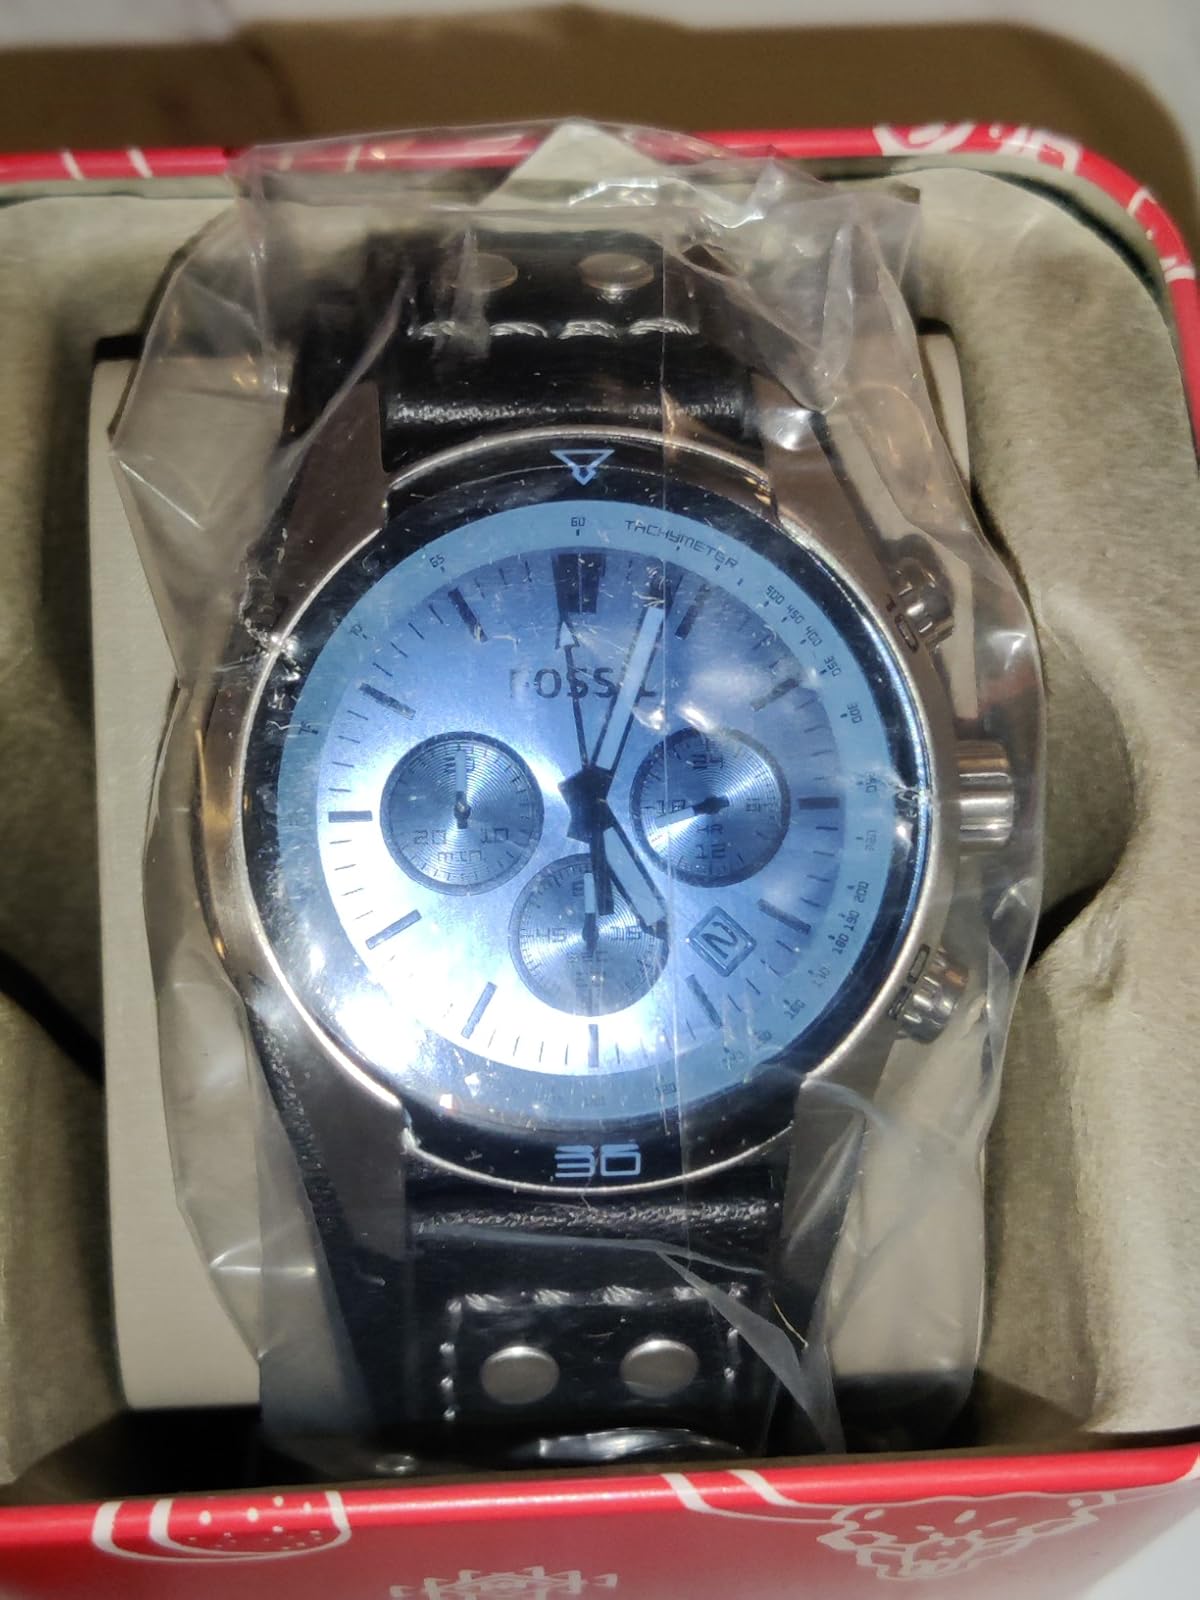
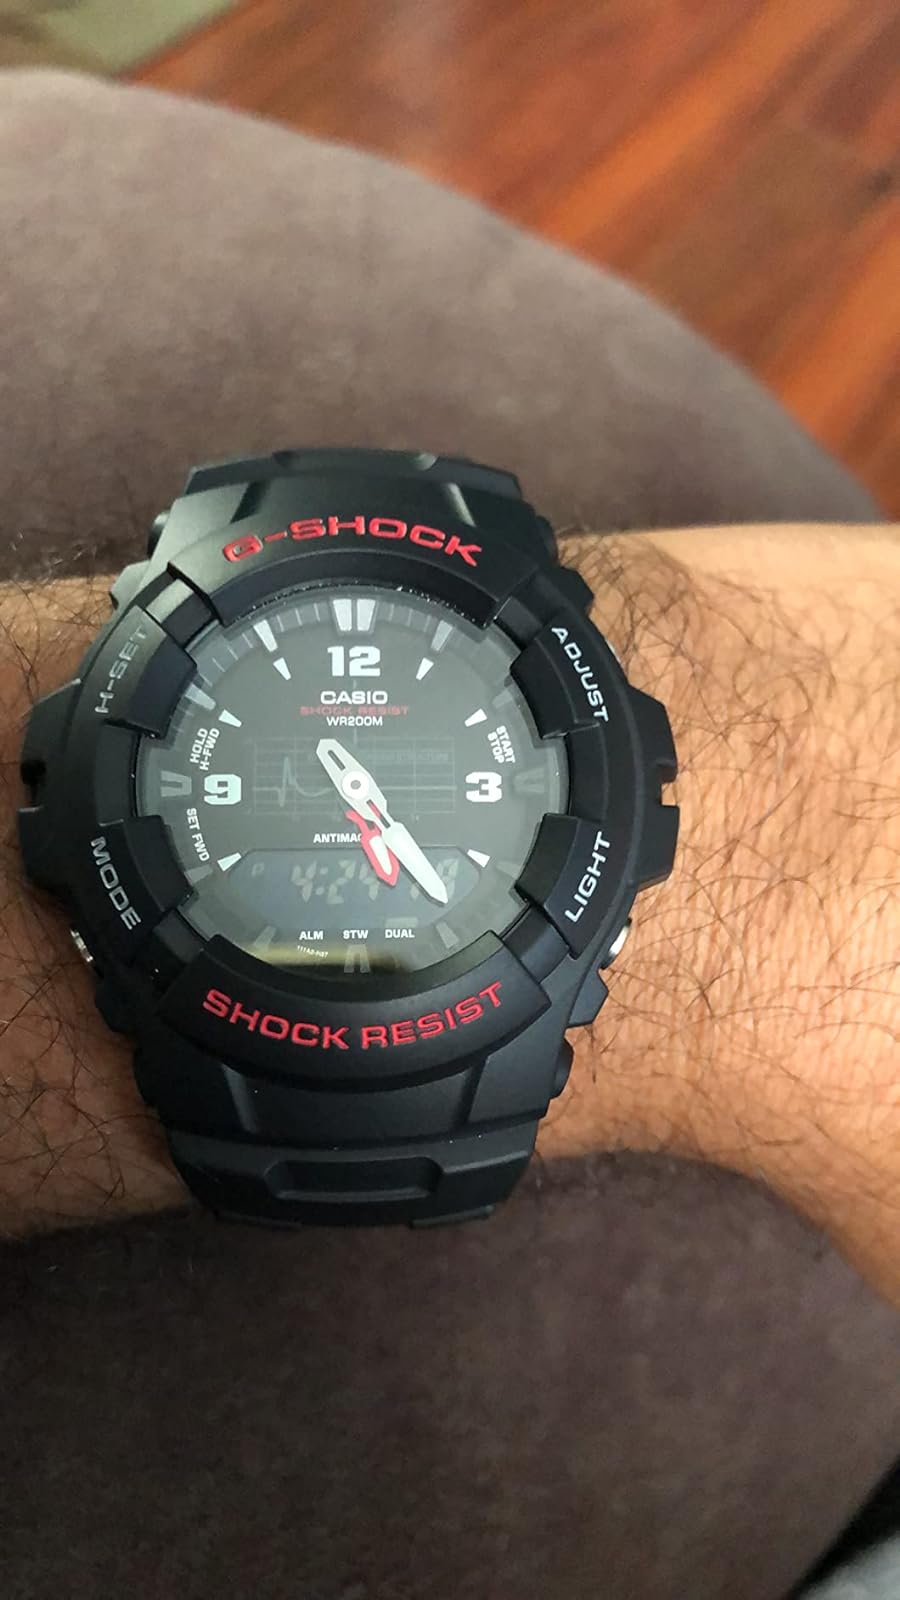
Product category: accessories_watch
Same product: no